Nnewi

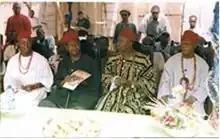
The traditional rulers of Nnewi

There are Obis in the four clans that make up Nnewi. The highest and the most senior obi is the Obi of Otolo, who is also the Igwe of Nnewi . Chief Afamefuna Obi, Obi Bennett Okafor and Obi George Onyekaba are the current obis of Uruagu, Umudim, and Nnewichi, respectively . These three obis with Igwe Orizu, III as chairman constitute the Igwe-in-Council and they deliberate on the spiritual, traditional, and communal matters, in Nnewi .